Embassy of the United Kingdom, Tehran

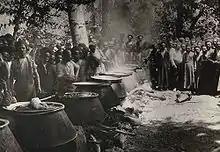
Bast at British Embassy, 1906

The Embassy of the United Kingdom in Tehran is the United Kingdom's diplomatic mission to the Islamic Republic of Iran. It is located at 172 Ferdowsi Avenue in Tehran.